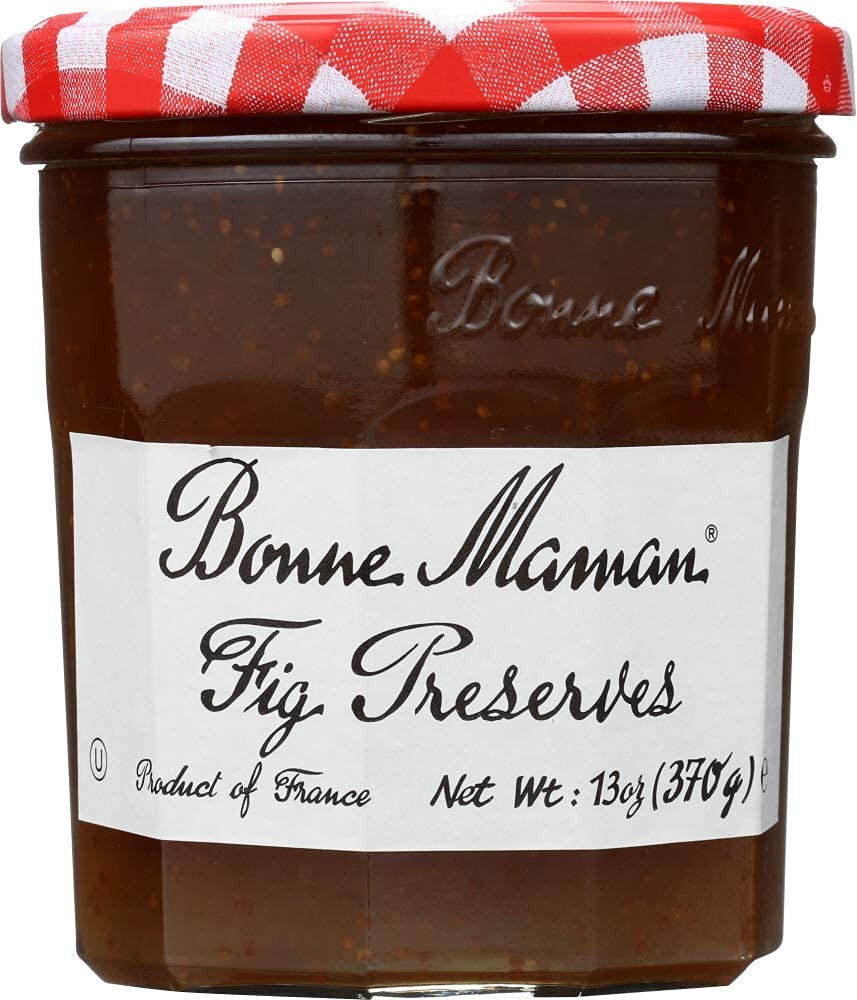
Item Name: Bonne Maman Preserve Fig
Value: 2.0
Unit: Count

Price: 5.79